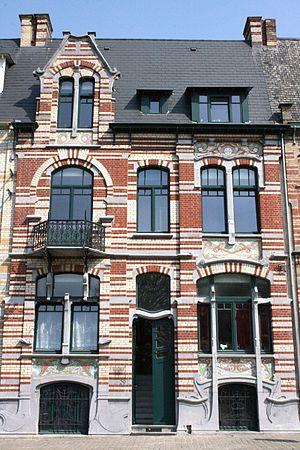
Avenue Van Cutsem 29, Tournai, belgique. Art Nouveau. Oeuvre de Gustave Strauven (1904)
Tournai est une ville francophone de Belgique située en Wallonie picarde et en Flandre romane, chef-lieu d’arrondissement de la province de Hainaut et siège de l'évêché de Tournai.
Tournai est une ville de Belgique comptant de nombreuses réalisations de style Art nouveau.